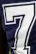
Number: 7